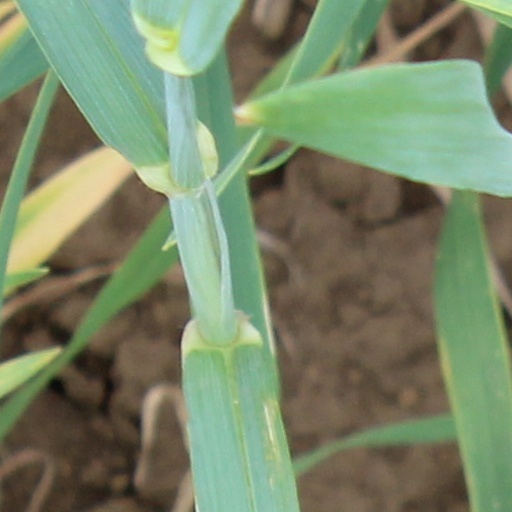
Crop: wheat